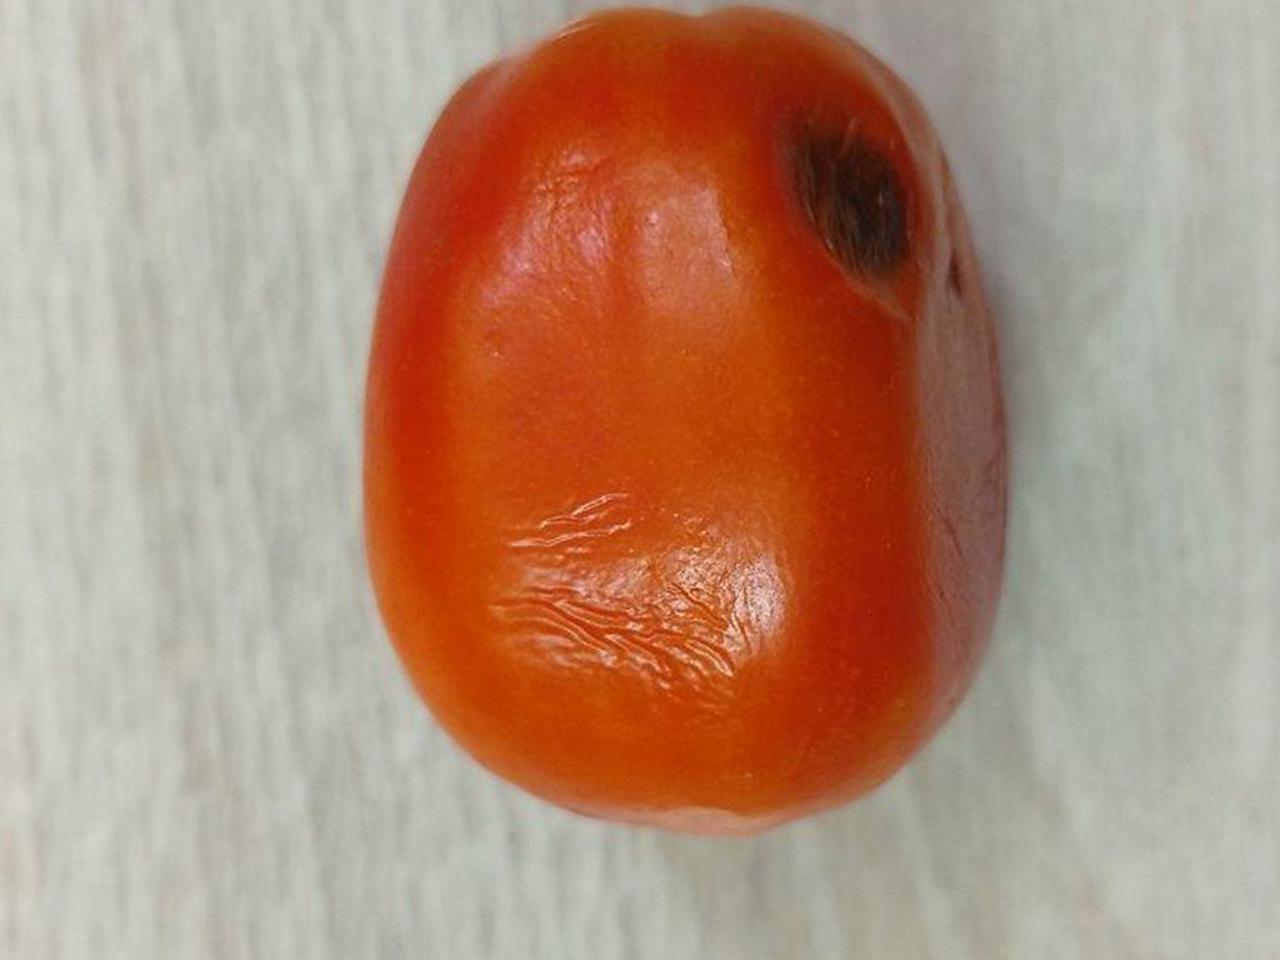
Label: Rotten